Maria Mickiewicz

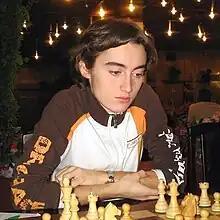
Maria Mickiewicz in 2006

Maria Mickiewicz (née Szymańska; born 4 August 1984) is a Polish Woman International Master (2007).